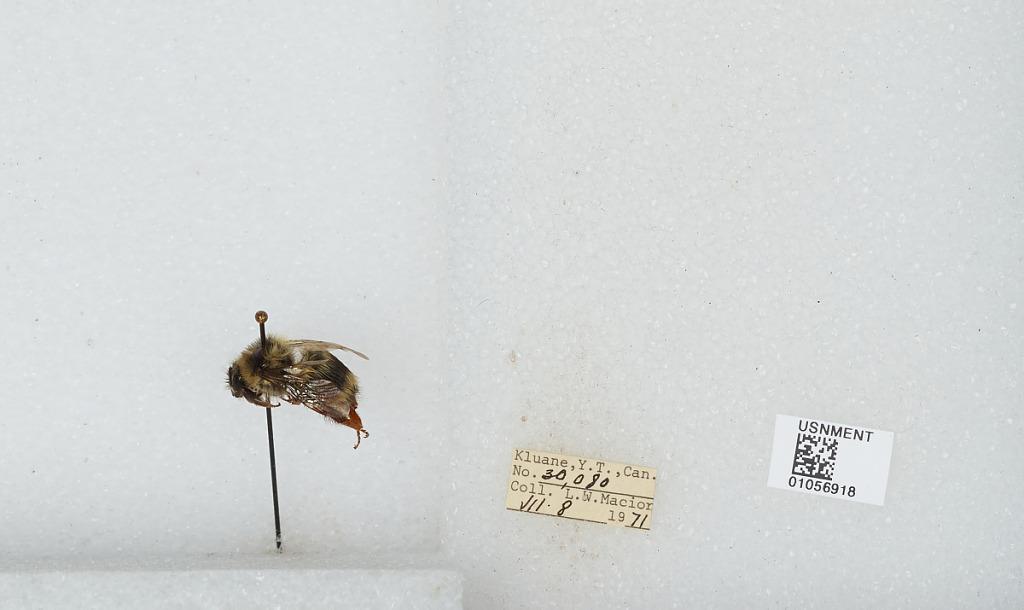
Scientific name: Bombus bifarius nearcticus
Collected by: L. Macior
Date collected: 1971-7-8
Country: Canada
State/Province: Yukon Territory
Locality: Kluane
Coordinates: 60.75, -139.5